Marshal Yanda

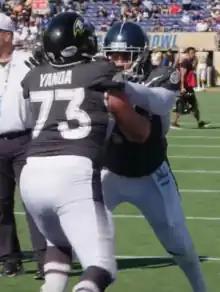
Yanda at the 2020 Pro Bowl

The Baltimore Ravens selected Yanda in the third round (86th overall) of the 2007 NFL draft. Yanda was the seventh offensive tackle drafted in 2007.